Louisiana Purchase

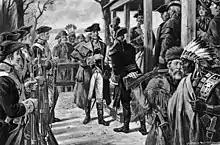
"Transfer of Louisiana" by Ford P. Kaiser for the Louisiana Purchase Exposition (1904)

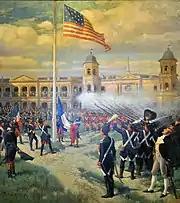
Flag raising in the Place d'Armes (now Jackson Square), New Orleans, marking the transfer of sovereignty over French Louisiana to the United States, December 20, 1803, as depicted by Thure de Thulstrup in 1902

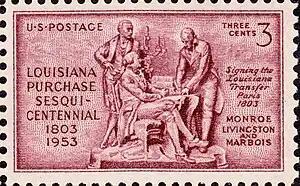
Issue of 1953, commemorating the 150th anniversary of signing

After Monroe and Livingston had returned from France with news of the purchase, an official announcement of the purchase was made on July 4, 1803. This gave Jefferson and his cabinet until October, when the treaty had to be ratified, to discuss the constitutionality of the purchase. Jefferson considered a constitutional amendment to justify the purchase; however, his cabinet convinced him otherwise. Jefferson justified the purchase by rationalizing, "it is the case of a guardian, investing the money of his ward in purchasing an important adjacent territory; & saying to him when of age, I did this for your good." Jefferson ultimately came to the conclusion before the ratification of the treaty that the purchase was to protect the citizens of the United States therefore making it constitutional.